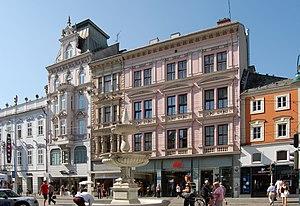
Linz, aussi connue en français sous le nom de Lintz, est une ville du nord-ouest de l'Autriche, capitale du Land de Haute-Autriche, sur le Danube. Avec 204 846 habitants en 2018, elle est la 3ᵉ ville la plus peuplée du pays.